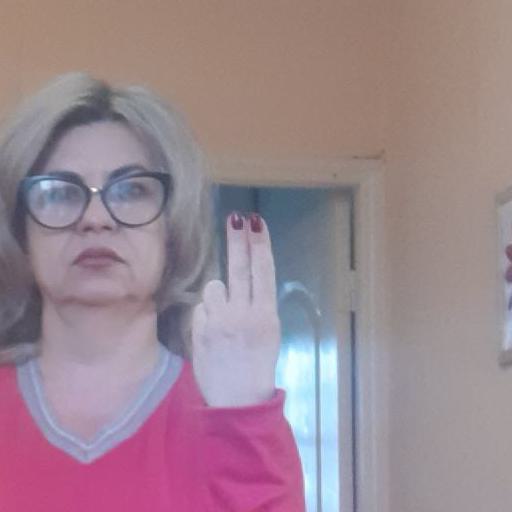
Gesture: two_up_inverted